Agaja

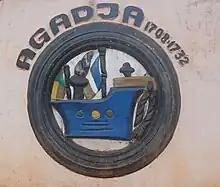
Symbol of Agaja in place Goho.

Agaja led the most important expansions of the kingdom in the 1720s with the conquest of the Kingdom of Allada in 1724 and the Kingdom of Whydah in 1727. Allada and Whydah, both Aja kingdoms, had become important coastal trading centers in the early 1700s, with trade connections to multiple European countries. The two powers made a 1705 agreement where both agreed not to interfere in the trade of the other kingdom. The King of Whydah, Huffon, grew increasingly connected through trade with the British Royal African Company while the king of Allada, Soso, made his ports outposts for the Dutch West India Company. In 1712, a British ship attacked a Dutch ship in the harbor at Allada, triggering economic warfare between Allada and Whydah that lasted until 1720. Upon coming to the throne, Agaja and Soso made an agreement to attack Whydah and remove Huffon from power; however, this plan was halted for unknown reasons.